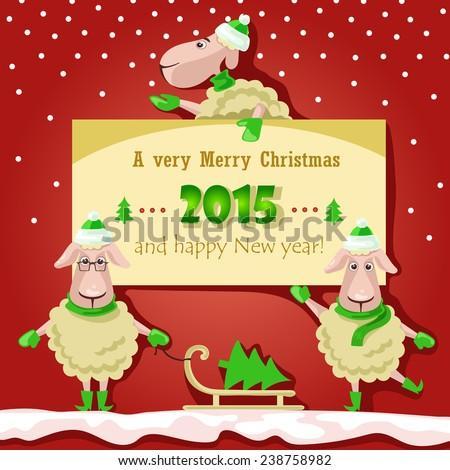
christmas card with a picture of sheep